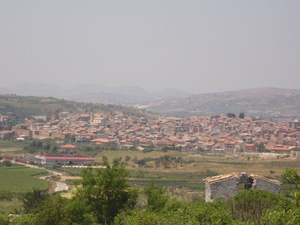
Castrofilippo est une commune de la province d'Agrigente en Sicile.